Jegun

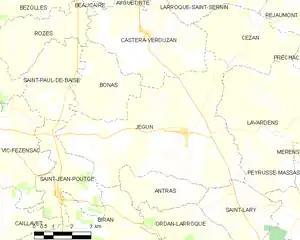
Jegun and its surrounding communes

The village was founded in the 11th century and fortified around 1180 by Bernard IV, count of Armagnac. It is a bastide, the original layout is still preserved today.